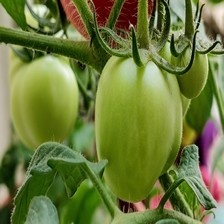
Label: tomato